Bank Hall Gardens

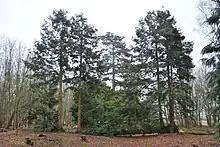
Bank Hall Fallen Sequoia in January 2010.

There are two dawn redwoods, which, because of their size are thought to date the early 20th century when explorers brought specimens from China to Kew Gardens. Horse-chestnuts can be found in the grounds but the most prominent is by the River Douglas.